Ardres

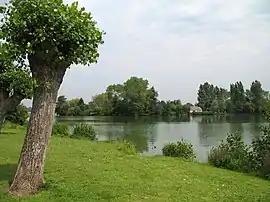
Lakes north of Ardres

Ardres is a commune in the Pas-de-Calais department in northern France.